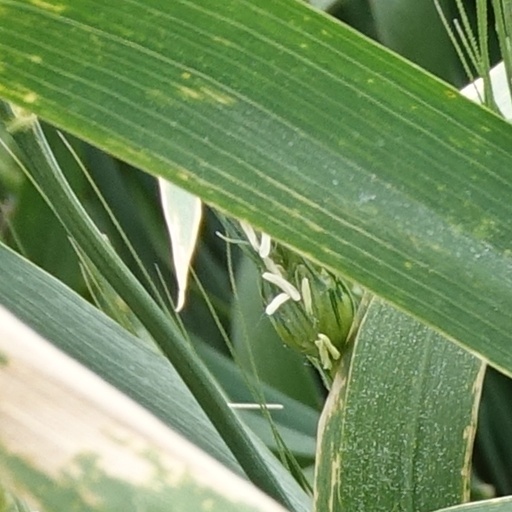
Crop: wheat